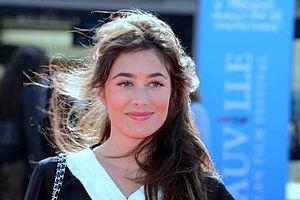
Fanny Valette au festival de Deauville
Fanny Valette est une actrice française née le 4 juillet 1986 à Arles.